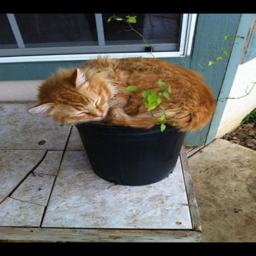
i have successfully grown a cat in a flower pot